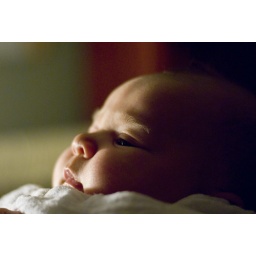
She looks so cute lit by this 7watt difuse lamp by the bed.